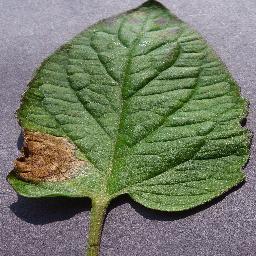
Label: Tomato___Late_blight